Yupʼik cuisine

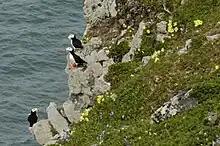
Horned puffins on a Nunivak Island sea cliff, August 2008

Fish ("neqa" "neqek" "neqet" in Yup'ik and Cup'ik "neqa" or "iqallug" in Cup'ig) is one of the most common Yup'ik foods.